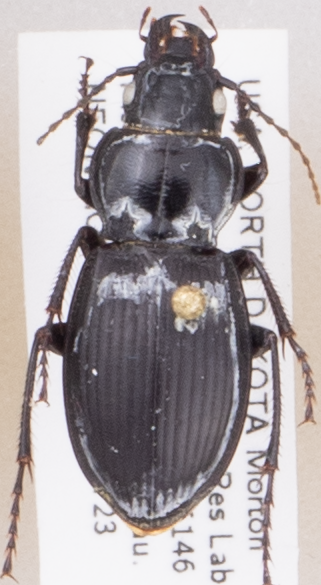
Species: Cyclotrachelus torvus
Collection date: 2019-07-23
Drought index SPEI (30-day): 1.064
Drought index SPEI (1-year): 1.16
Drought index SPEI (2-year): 1.28